Hepburn Library

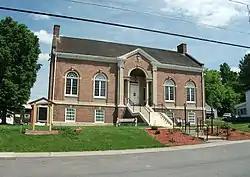
Hepburn Library, May 2011

Hepburn Library is a historic library building located at Norfolk in St. Lawrence County, New York. It was designed by architects Rossiter & Muller and built in 1919–1920. It is a T-shaped, cross-gable-roofed Georgian Revival style brick building on a full, raised basement. Funding for its construction was provided by local philanthropist A. Barton Hepburn.